Jèrriais

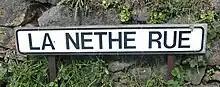
road name (meaning "the black road") shows the "th" digraph representing the voiced dental fricative.

However the palatalisation of before front vowels produced different results in the Norman dialect that developed into Jèrriais than in French. (Many developments are similar to those in Italian, cf. "hundred" and "face").